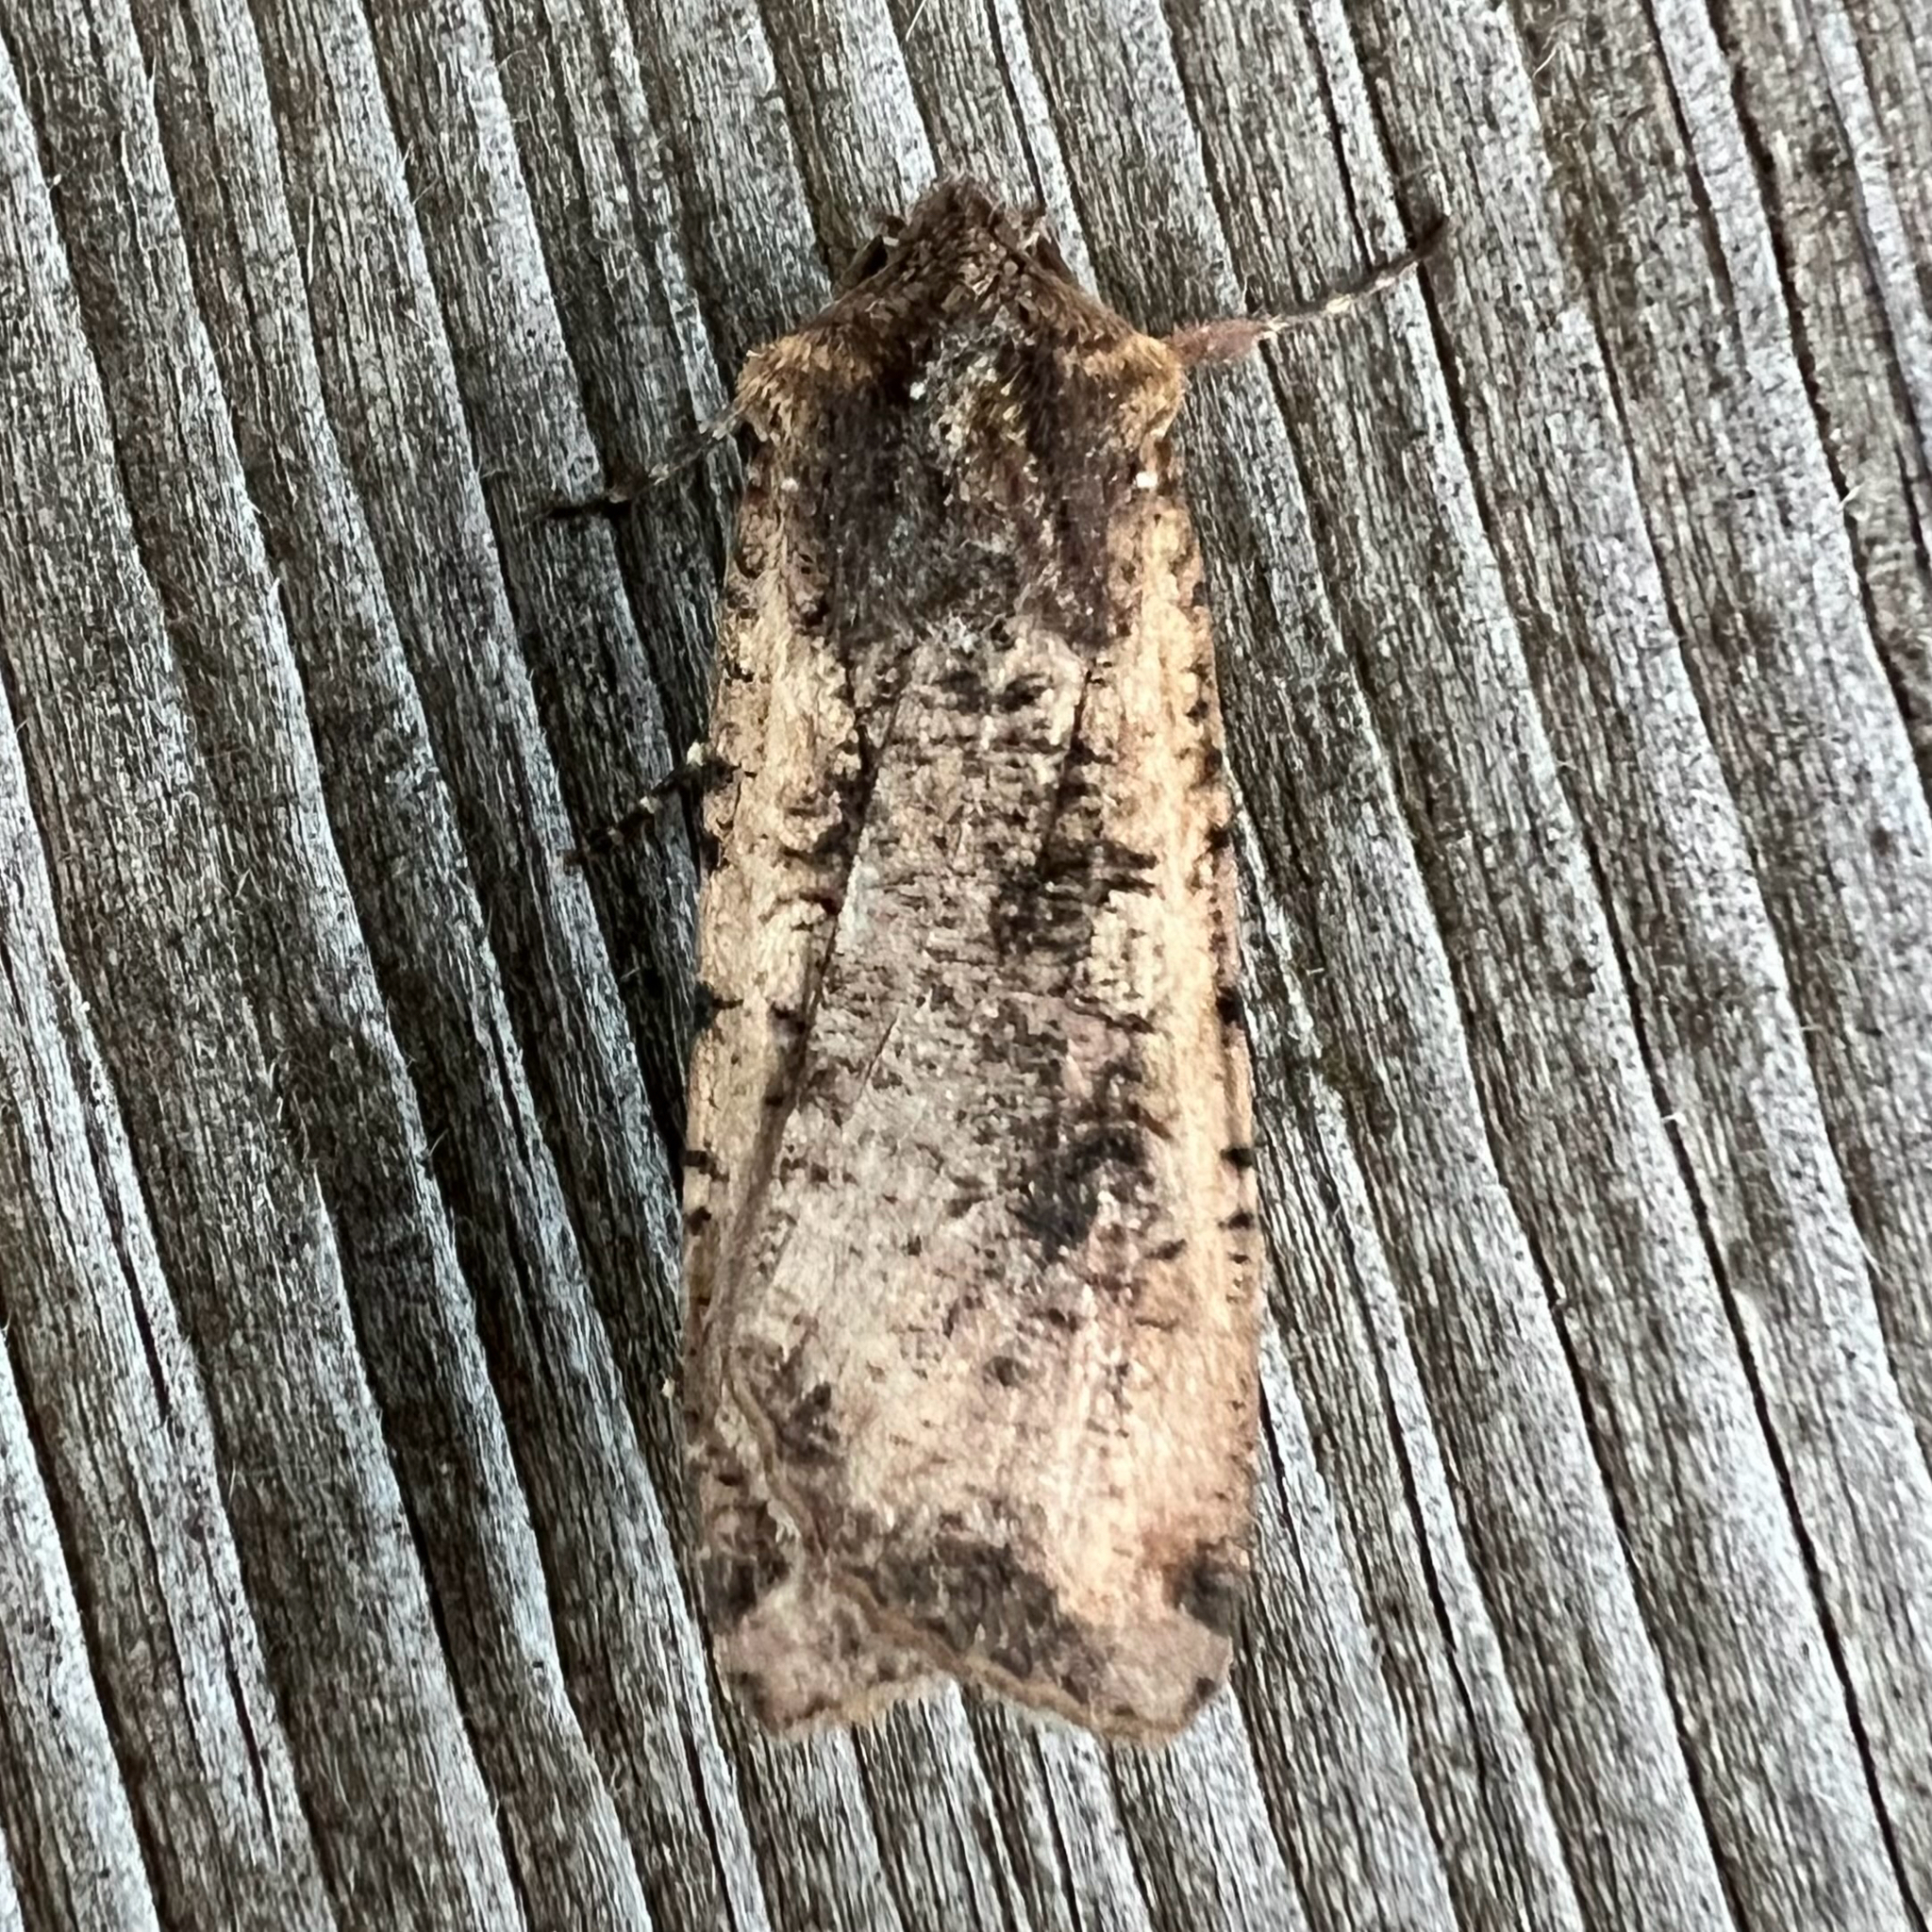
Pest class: cutworms